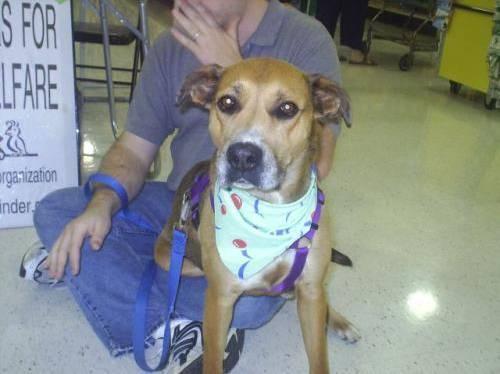
dog